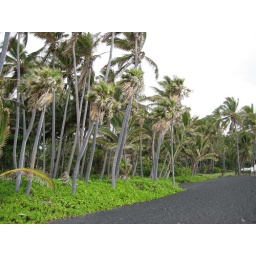
black sand beach near south point